Basic Law for the Federal Republic of Germany

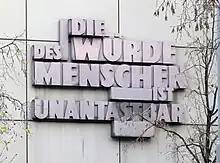
Article 1, sentence 1: "Human dignity shall be inviolable"

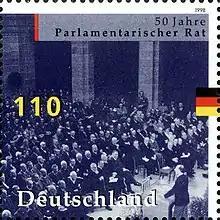
German stamp commemorating the work of the Parlamentarischer Rat

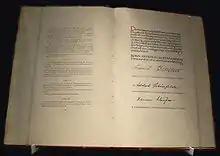
Facsimile of the Basic Law of 1949 as received by each member of the Parliamentary Council

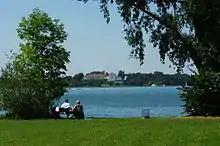
The Constitutional Convention at Herrenchiemsee drew up the draft for the Basic Law in summer 1948 at the Herrenchiemsee Abbey on the secluded Herreninsel (Isle of Lords) in the Bavarian lake of Chiemsee while shielded from the public. The basic law formed the central part of the constitution of Allied-occupied Germany and subsequently reunified Germany.

Between February and June 1948, the London Six-Power Conference of the three western occupying powers (US, United Kingdom, France) and the three Western neighbours of Germany (Netherlands, Belgium, Luxembourg) was debating the political future of the three western occupation zones of Germany. The negotiations ended with the conclusion that a democratic and federal West German state was to be established.